Kid Astray

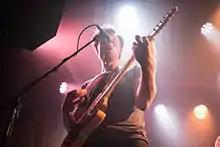

Kid Astray is an indie pop band from Sandvika, Norway, consisting of Benjamin Giørtz, Elizabeth Wu, Even Steine, Alex Meek, Håkon Carlin, and Jakob Bechmann. The band was formed in 2010, when they met at the same music high school.